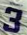
Number: 3